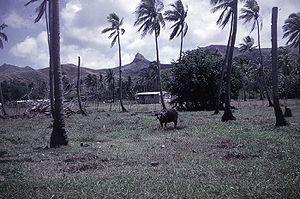
Merizo est l'une des dix-neuf villes du territoire des États-Unis de Guam.